Barrel-aged beer

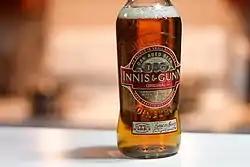
Innis & Gunn's oak-aged beers are an export success for the Scottish brewery.

Unlike bourbon barrels, whose alcohol content kills off bacteria like Lactobacillus and Pediococcus and the wild yeast Brettanomyces, emptied wine barrels are often a breeding ground for them. While these microflora are considered a problem for most brewers and winemakers, they are essential in the creation of the many sour beer styles inspired by Belgium's sour ale tradition. Consequently, most wine barrel-aged beers end up becoming saisons, wild ales and other acidic beer styles.